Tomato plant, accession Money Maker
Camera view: horizontal (90 deg, fisheye); turntable rotation: 60 degrees
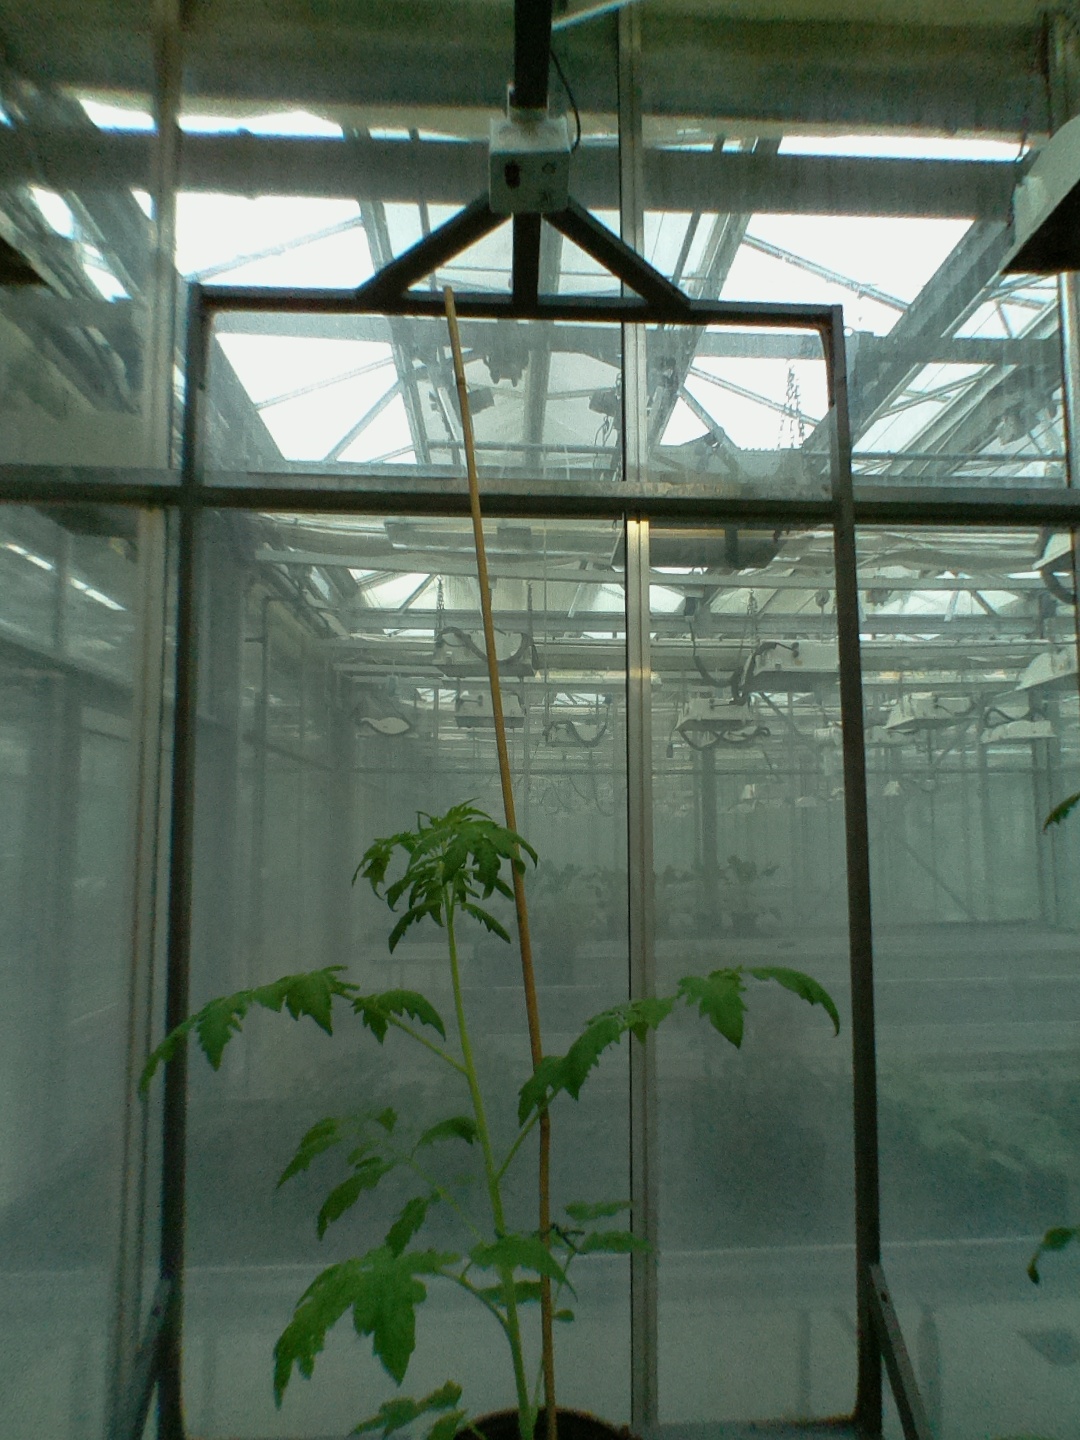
BBCH growth stage 14: 8 of true leaves visible